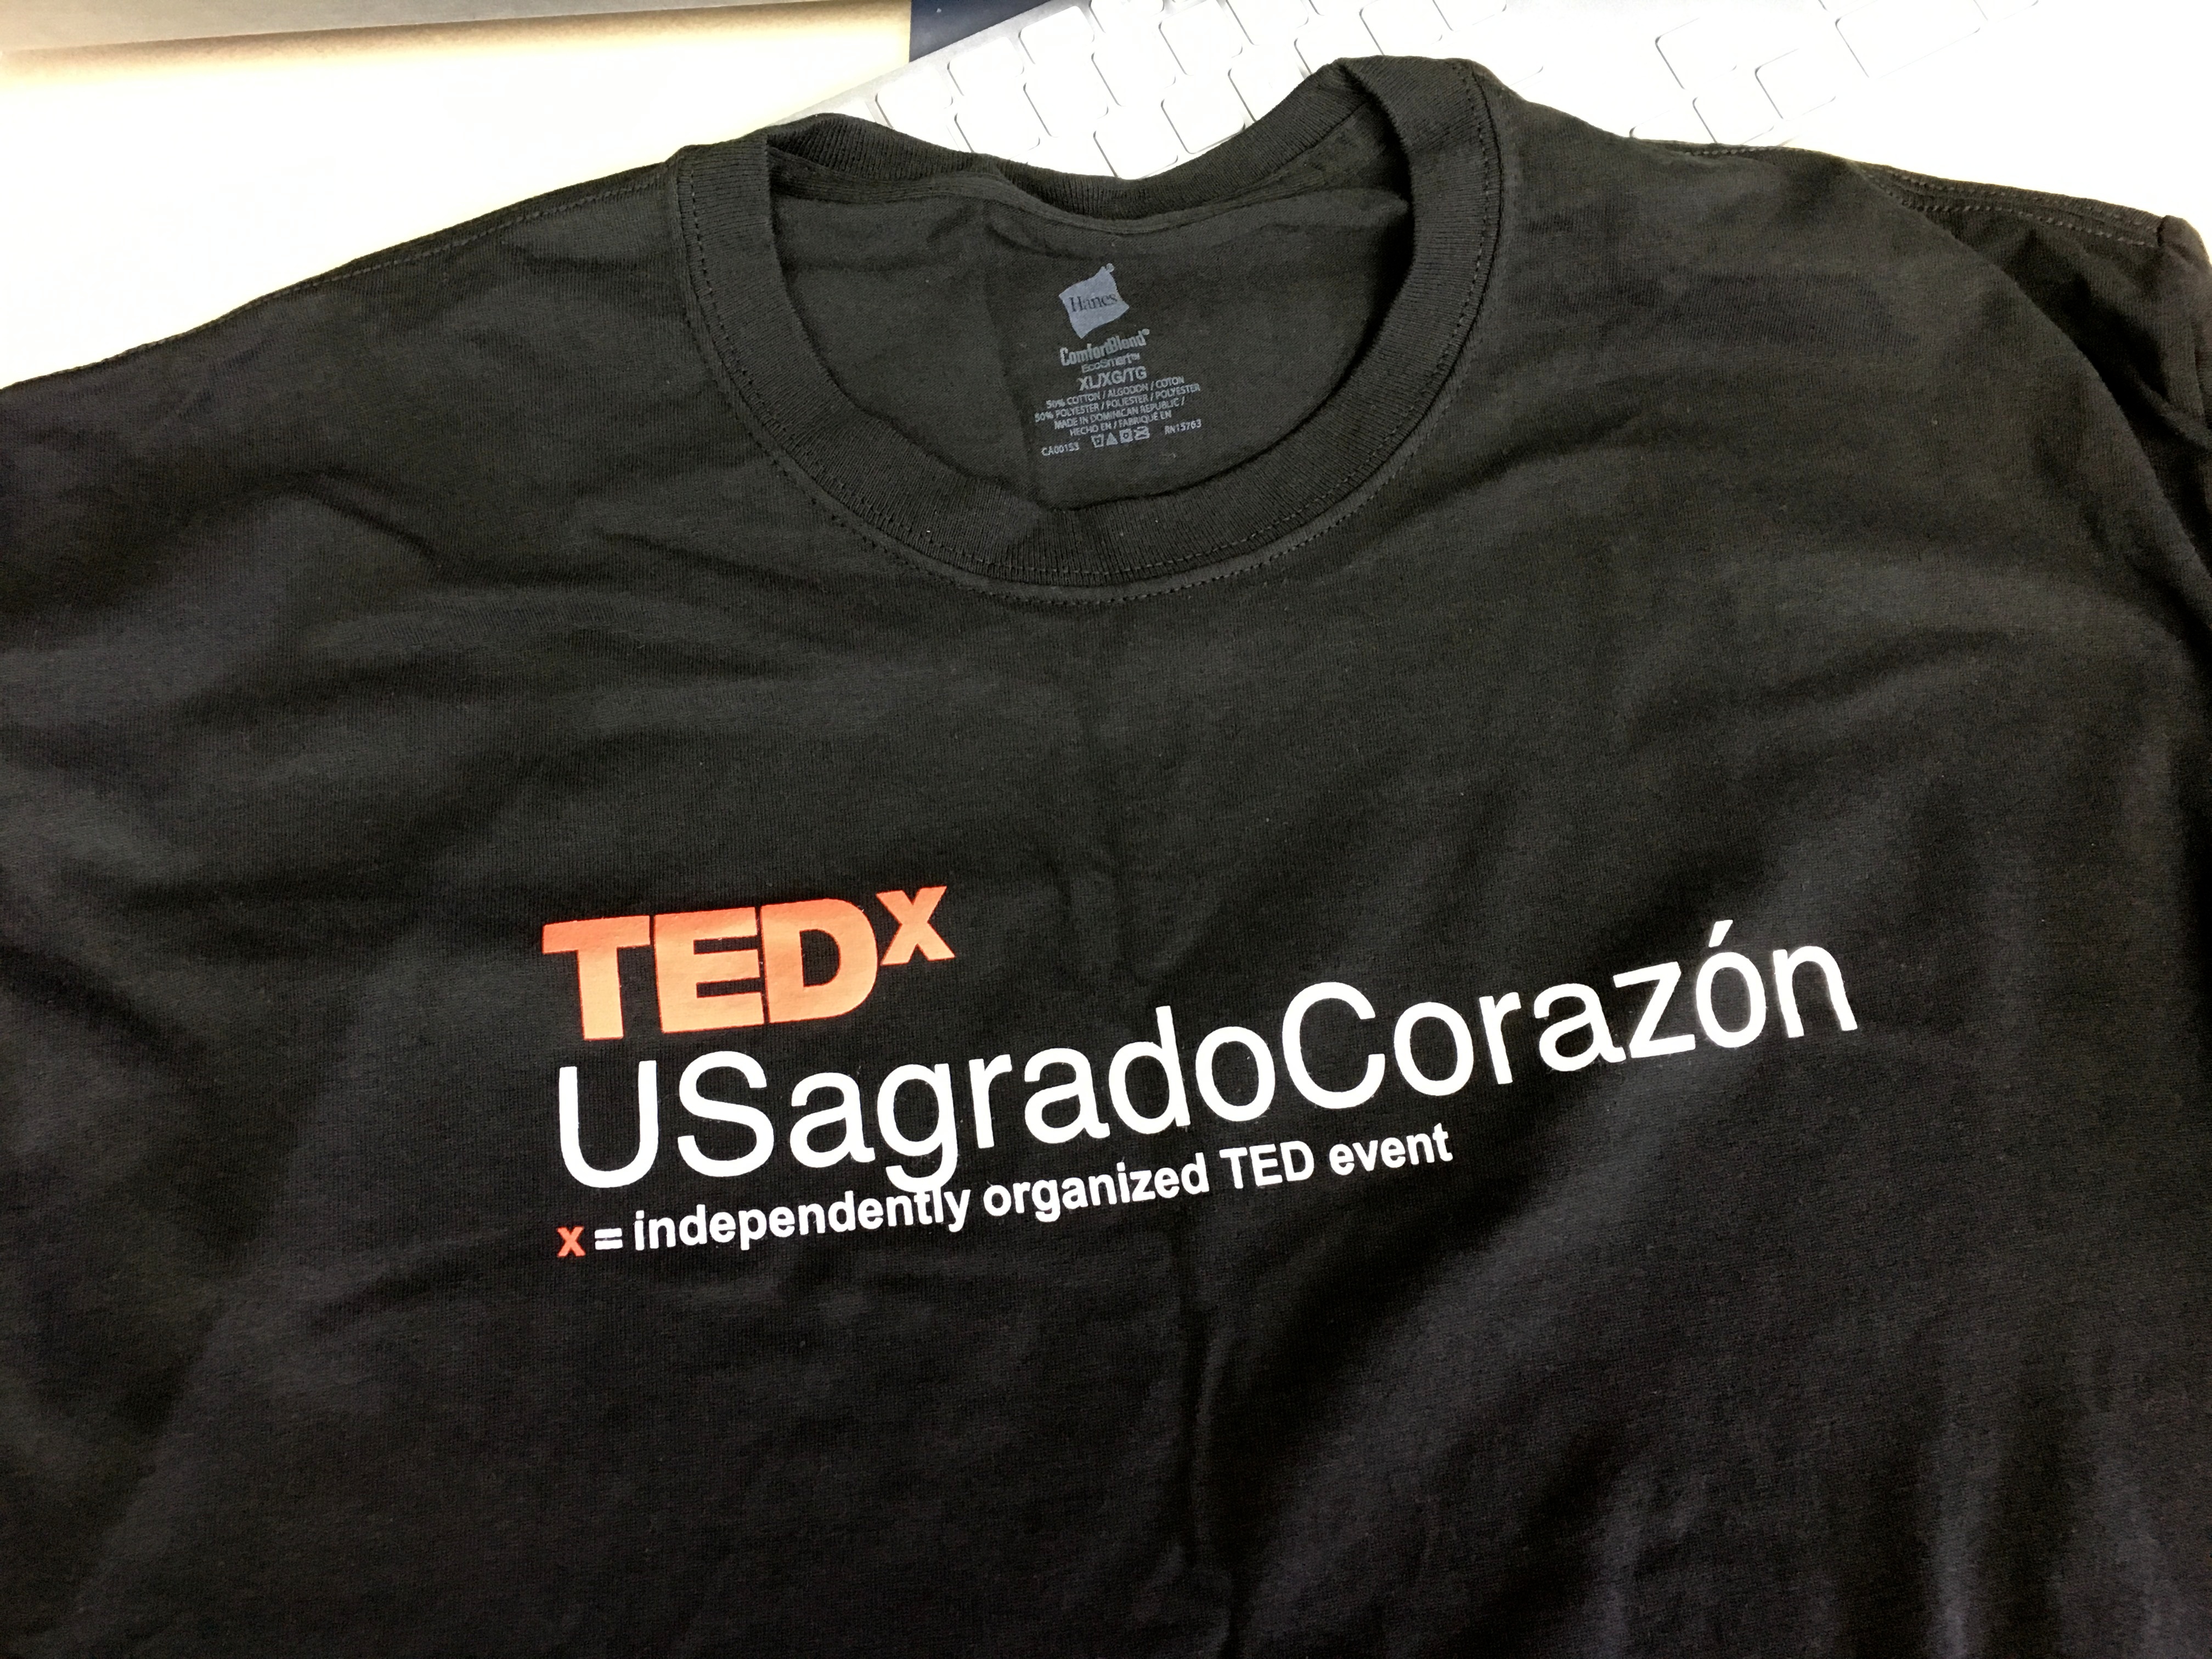
leather, clothing, black, jacket, outerwear, brand, font, pocket, sleeve, t shirt, long sleeved t shirt